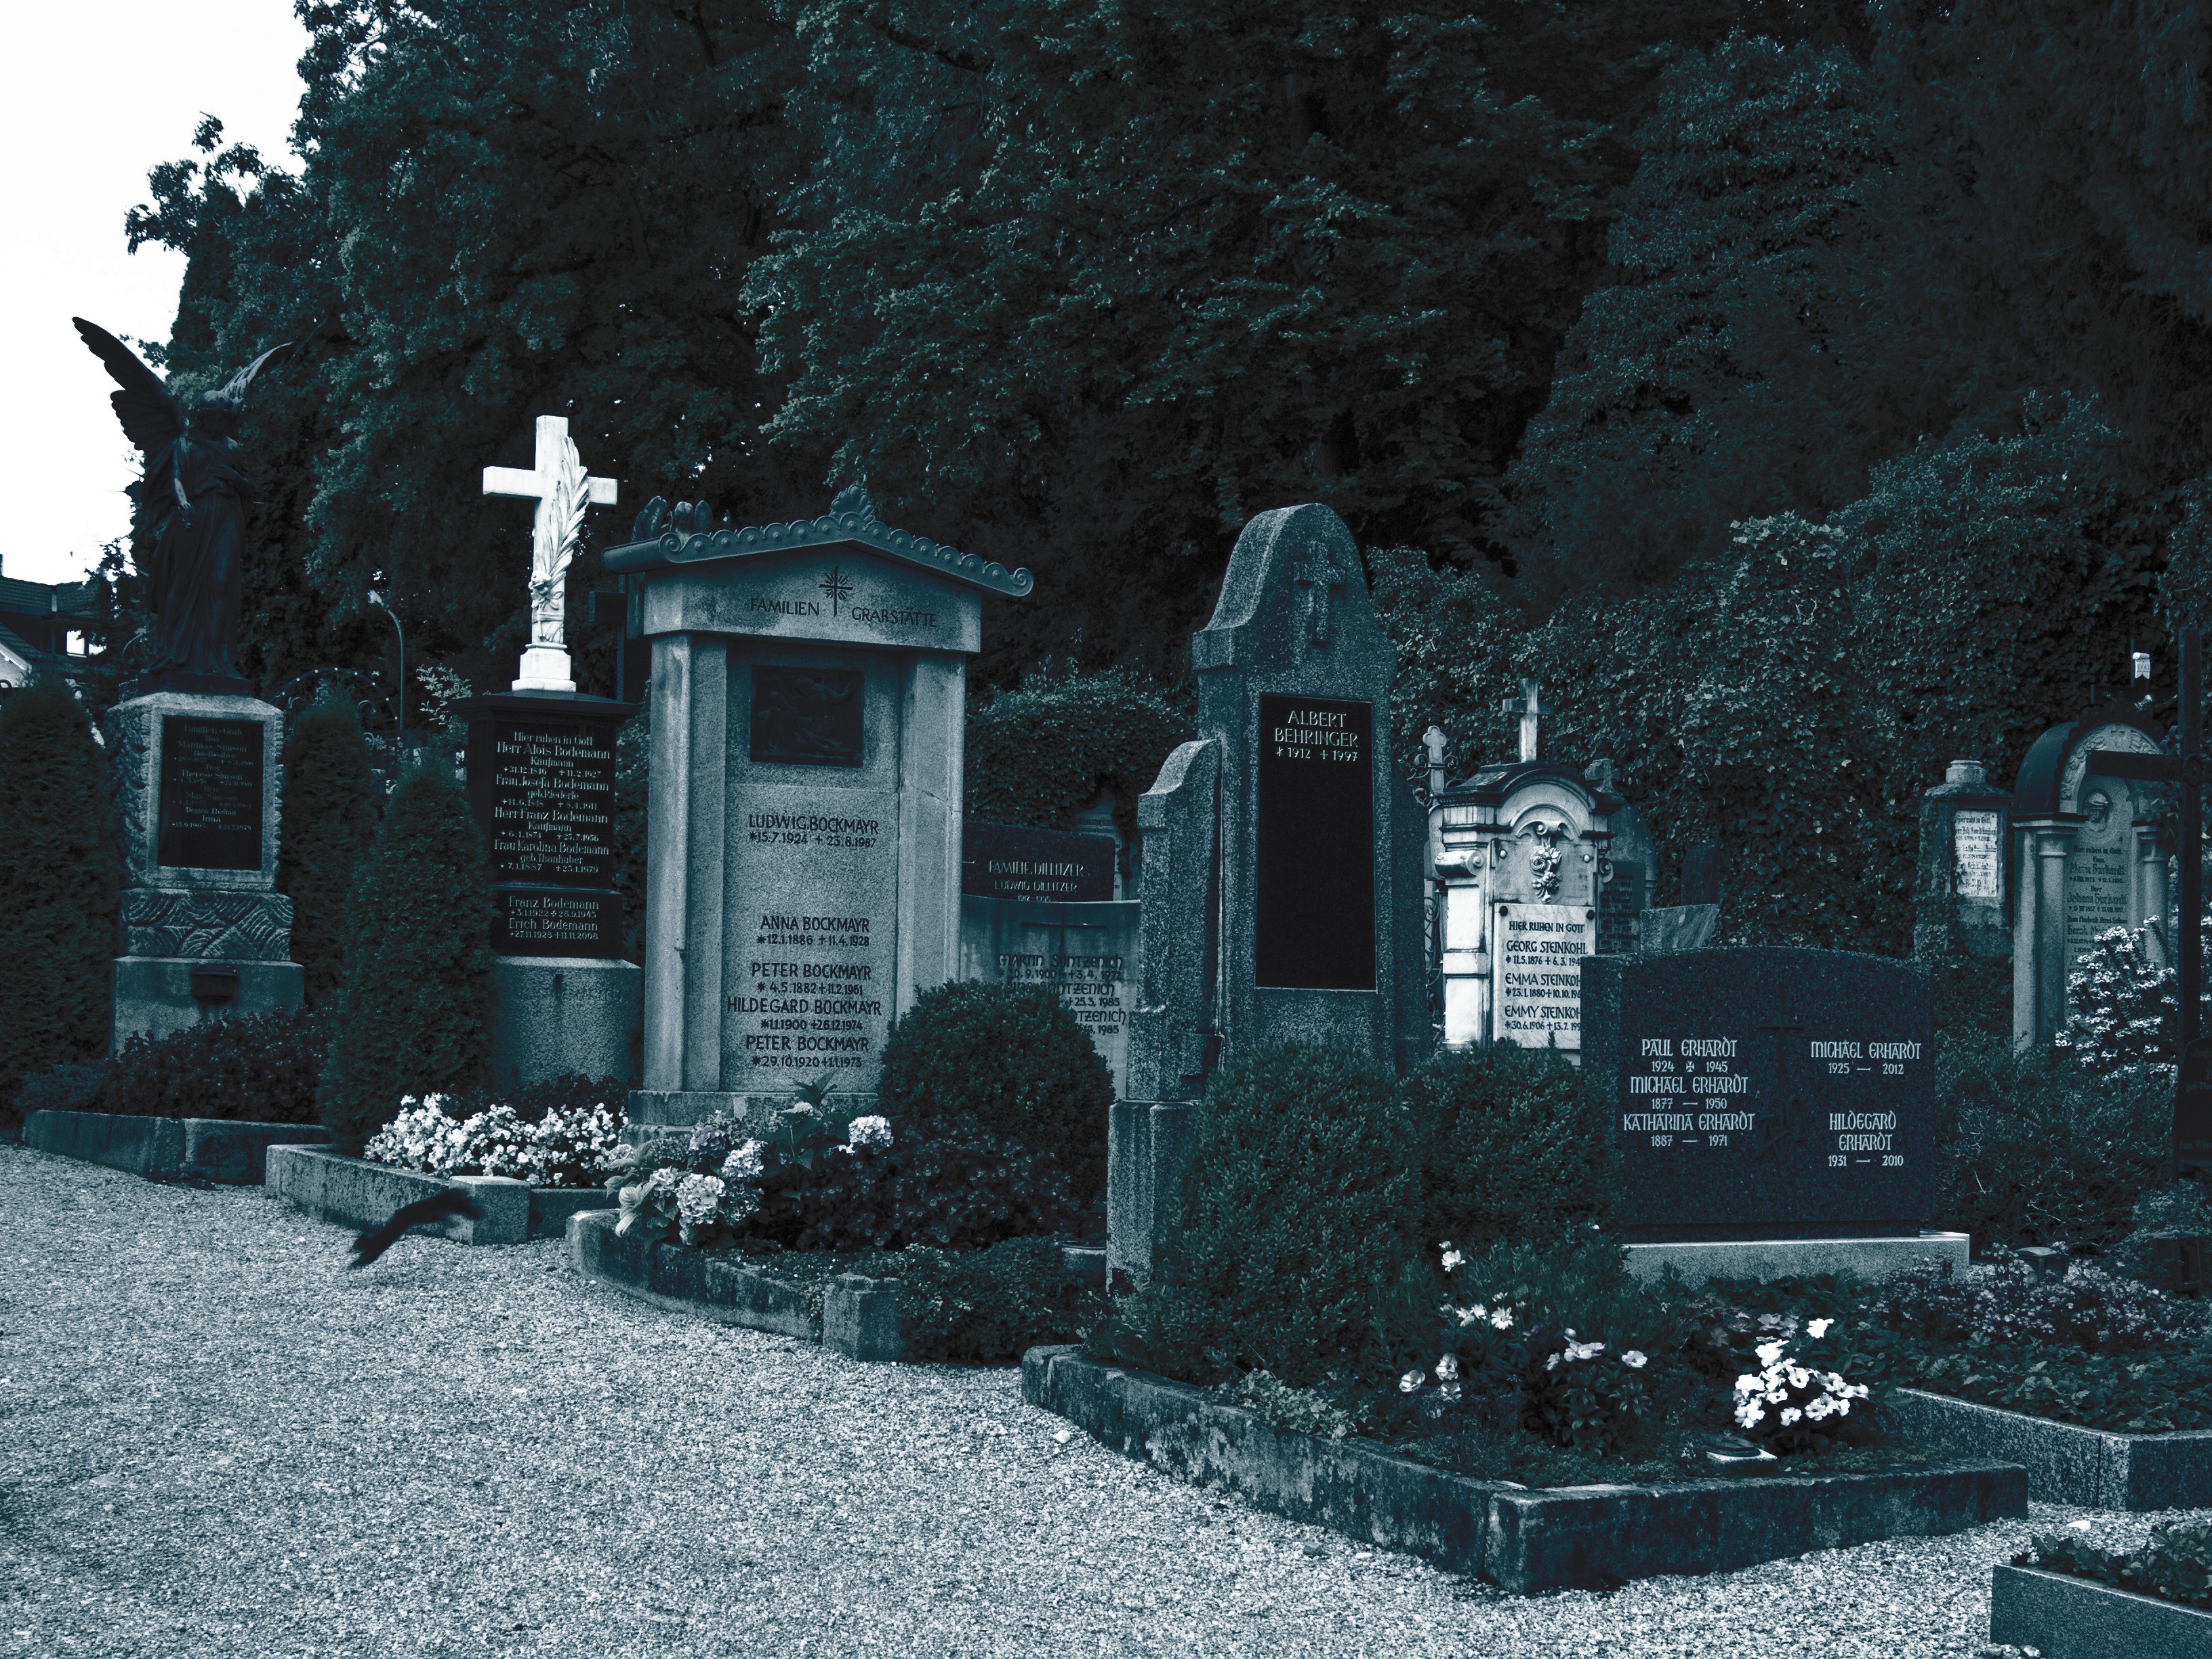
snow, winter, cemetery, tombstone, grave, headstone, old cemetery